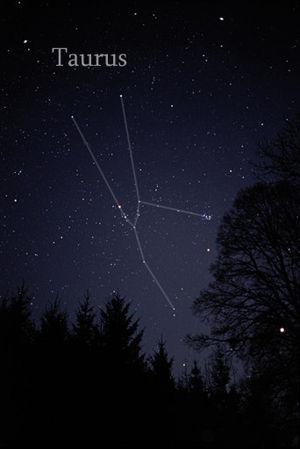
Le Taureau est une constellation du zodiaque traversée par le Soleil du 14 mai au 22 juin. Dans l'ordre du zodiaque, la constellation se situe entre le Bélier à l'ouest et les Gémeaux à l'est. Le Taureau était l’une des 48 constellations identifiées par Ptolémée.